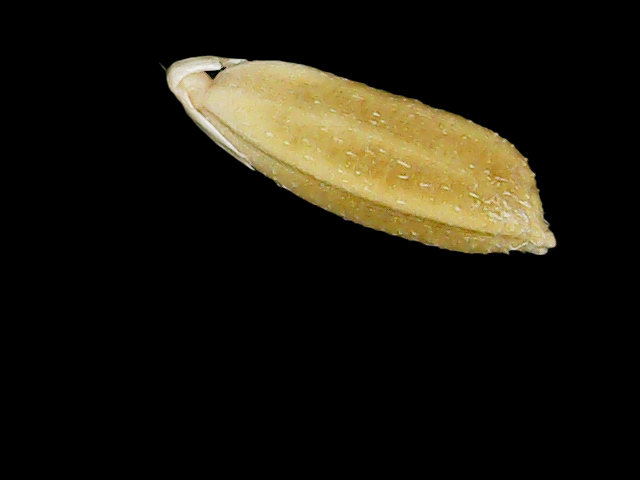
Rice variety: Bd95